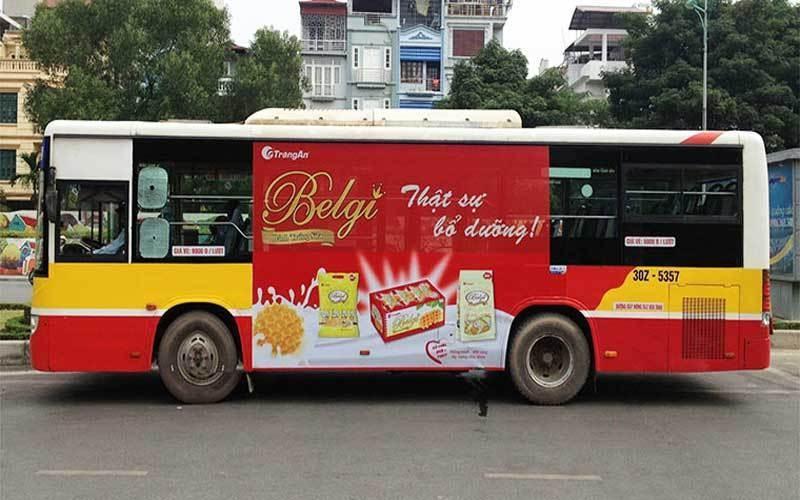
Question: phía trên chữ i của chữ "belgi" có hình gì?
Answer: phía trên chữ i của chữ "belgi" có hình vương miện